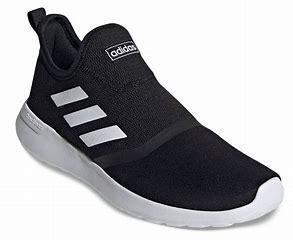
Brand: Adidas
Model: Lite Racer